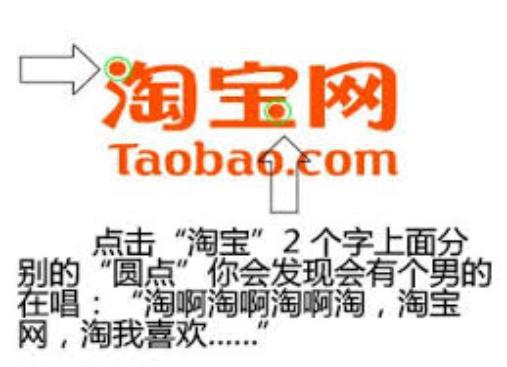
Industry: Others